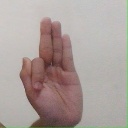
अक्षर: फ